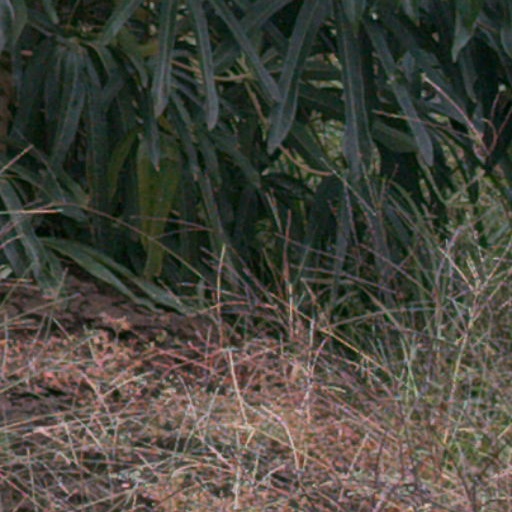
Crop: cassava